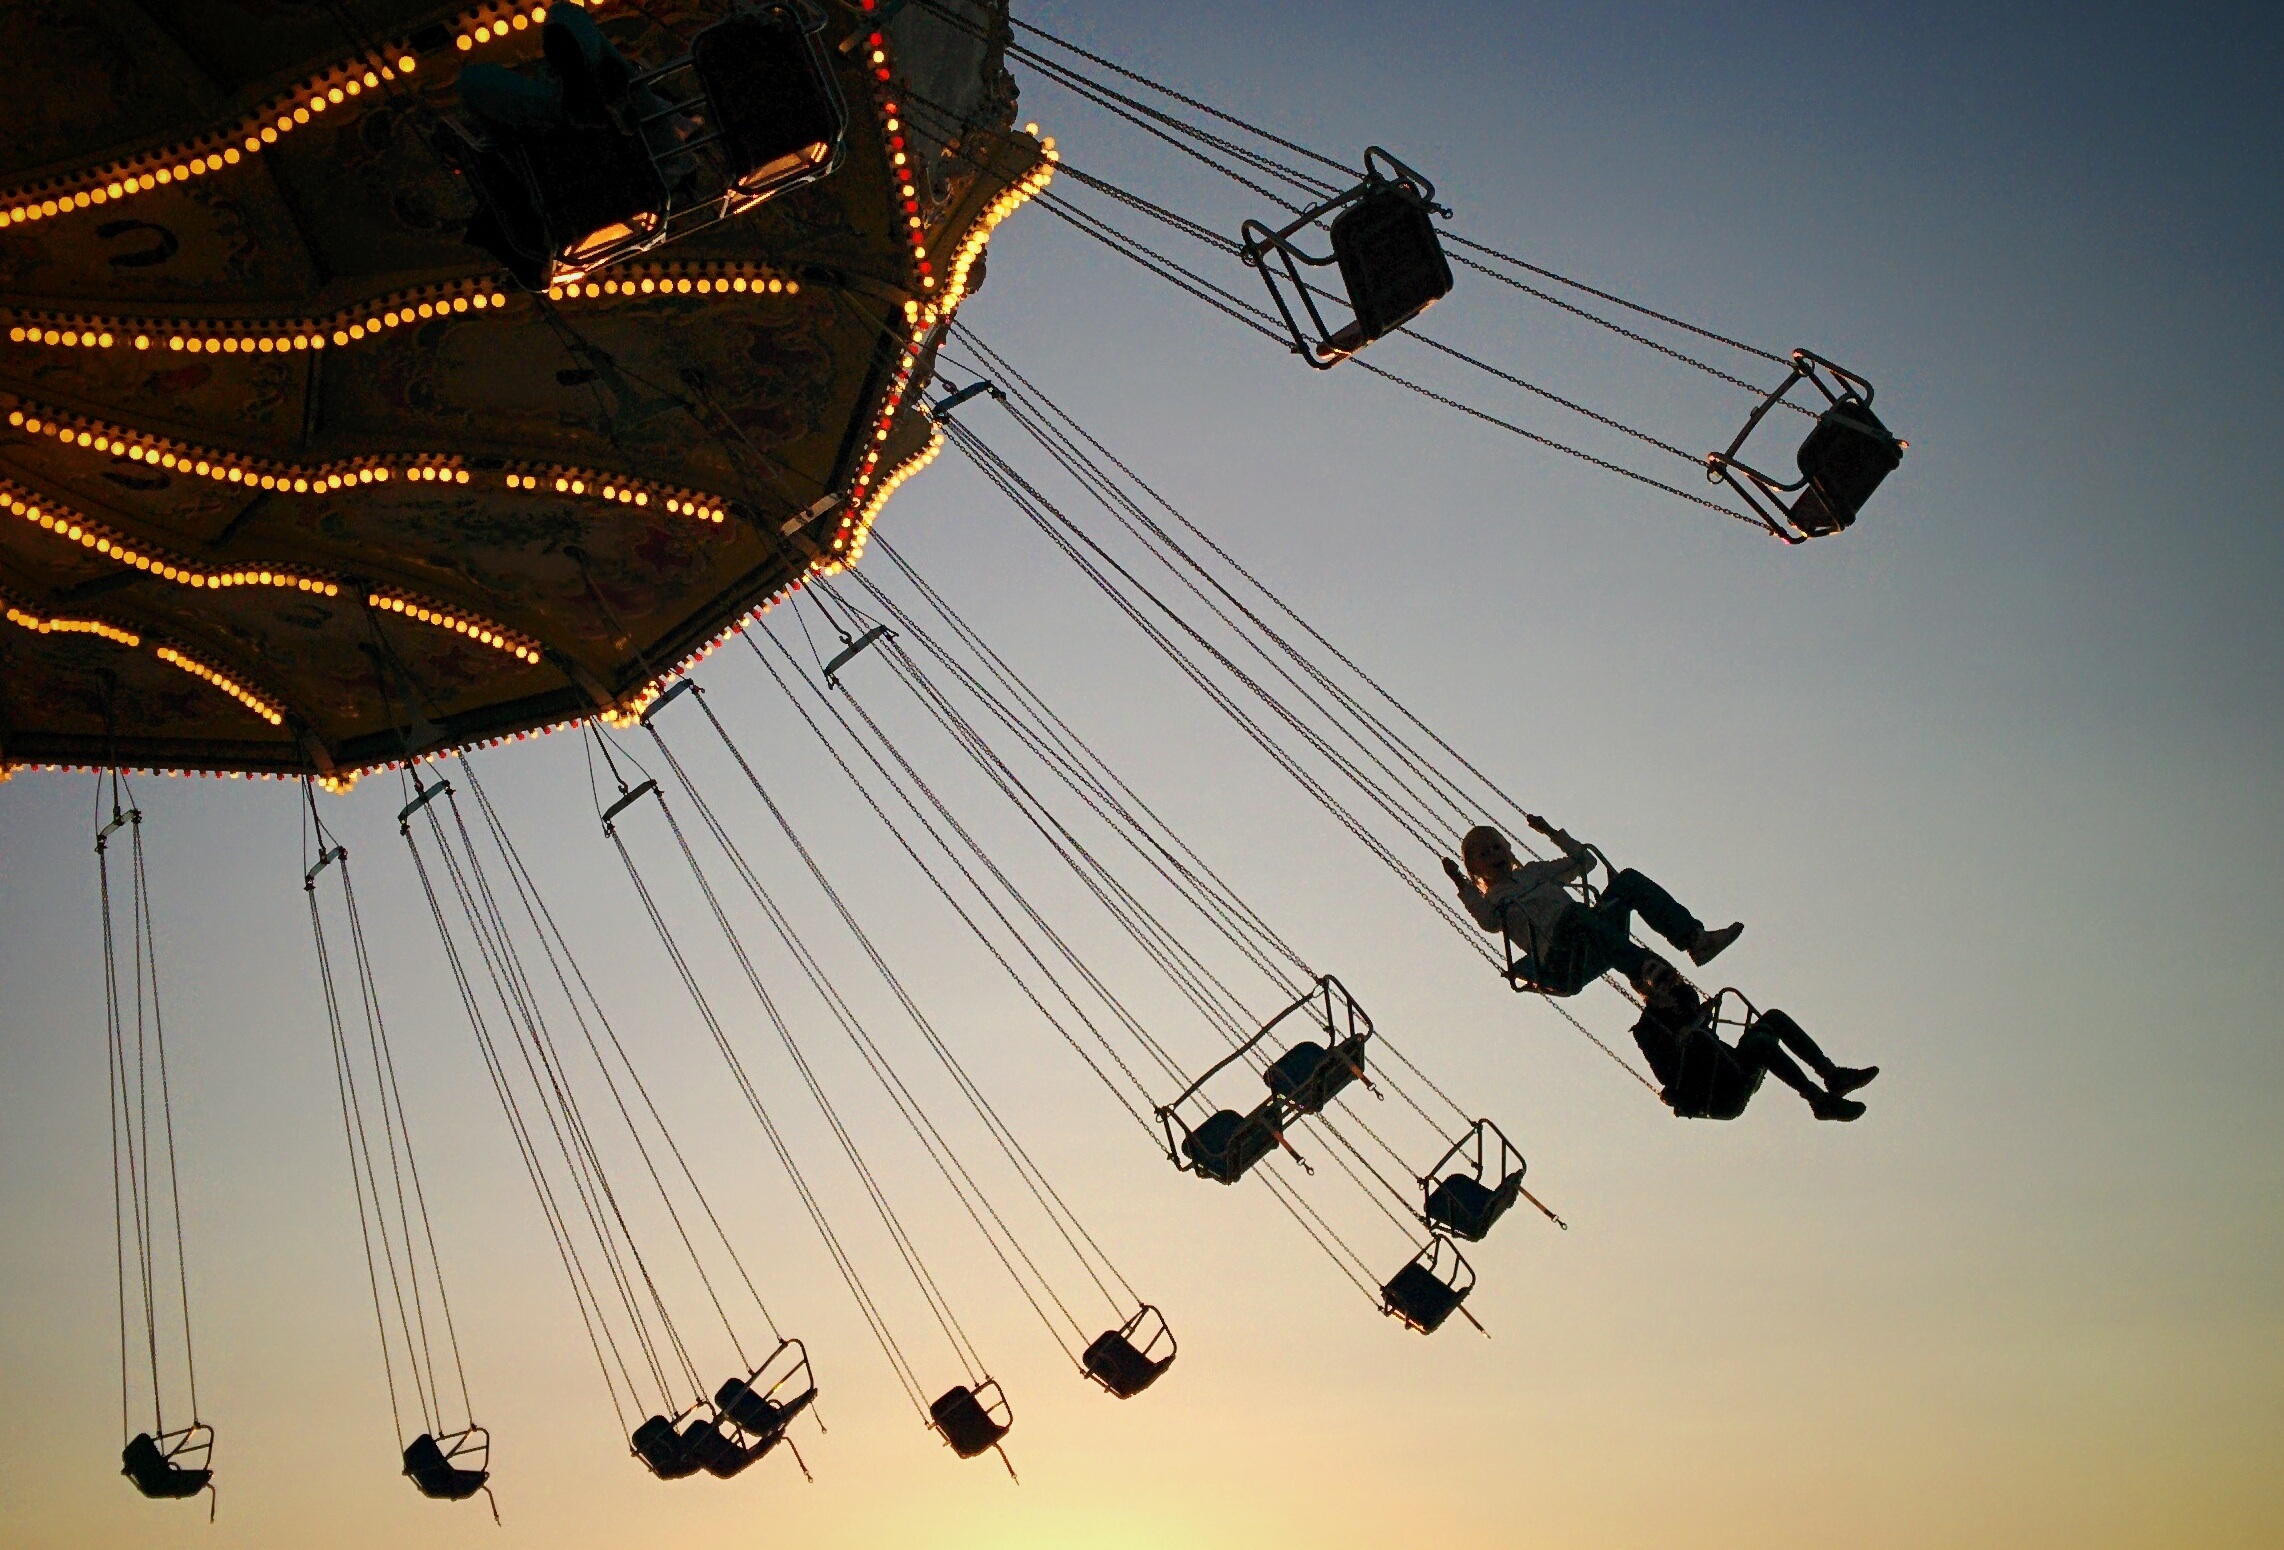
light, vehicle, aviation, electricity, lighting, atmosphere of earth